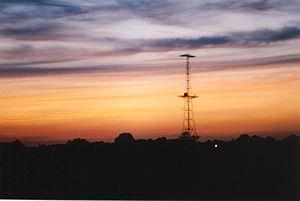
Chain Home / AMES TYPE 1 était le nom de code pour la chaîne côtière de stations radar construite par les Britanniques avant et pendant la Seconde Guerre mondiale. Le système comprenait deux types de radars : les stations Chain Home métriques, qui fournissaient des alertes radar à longue portée, et les stations Chain Home Low / AMES TYPE 2 centimétriques, de plus courte portée, mais qui pouvaient détecter les aéronefs à basse altitude.
L’histoire du radar est une branche de l'histoire de l'électronique qui devient un des fondements de la stratégie militaire du XXᵉ siècle. L’idée de repérer un objet à distance, la télédétection, a commencé au début de ce siècle quand Christian Hülsmeyer applique les lois de l’électromagnétisme de Maxwell et utilise les ondes électromagnétiques découvertes par Hertz dans un précurseur du radar, le « Telemobiloskop ». Les années 1920 et 1930 verront plusieurs découvertes en électronique rendant possible le développement d’un système opérationnel, juste à temps pour la Seconde Guerre mondiale. Le radar a joué un rôle crucial dans le conflit, et a probablement eu une contribution plus importante pour la victoire des Alliés que la bombe atomique.